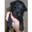
Label: dog